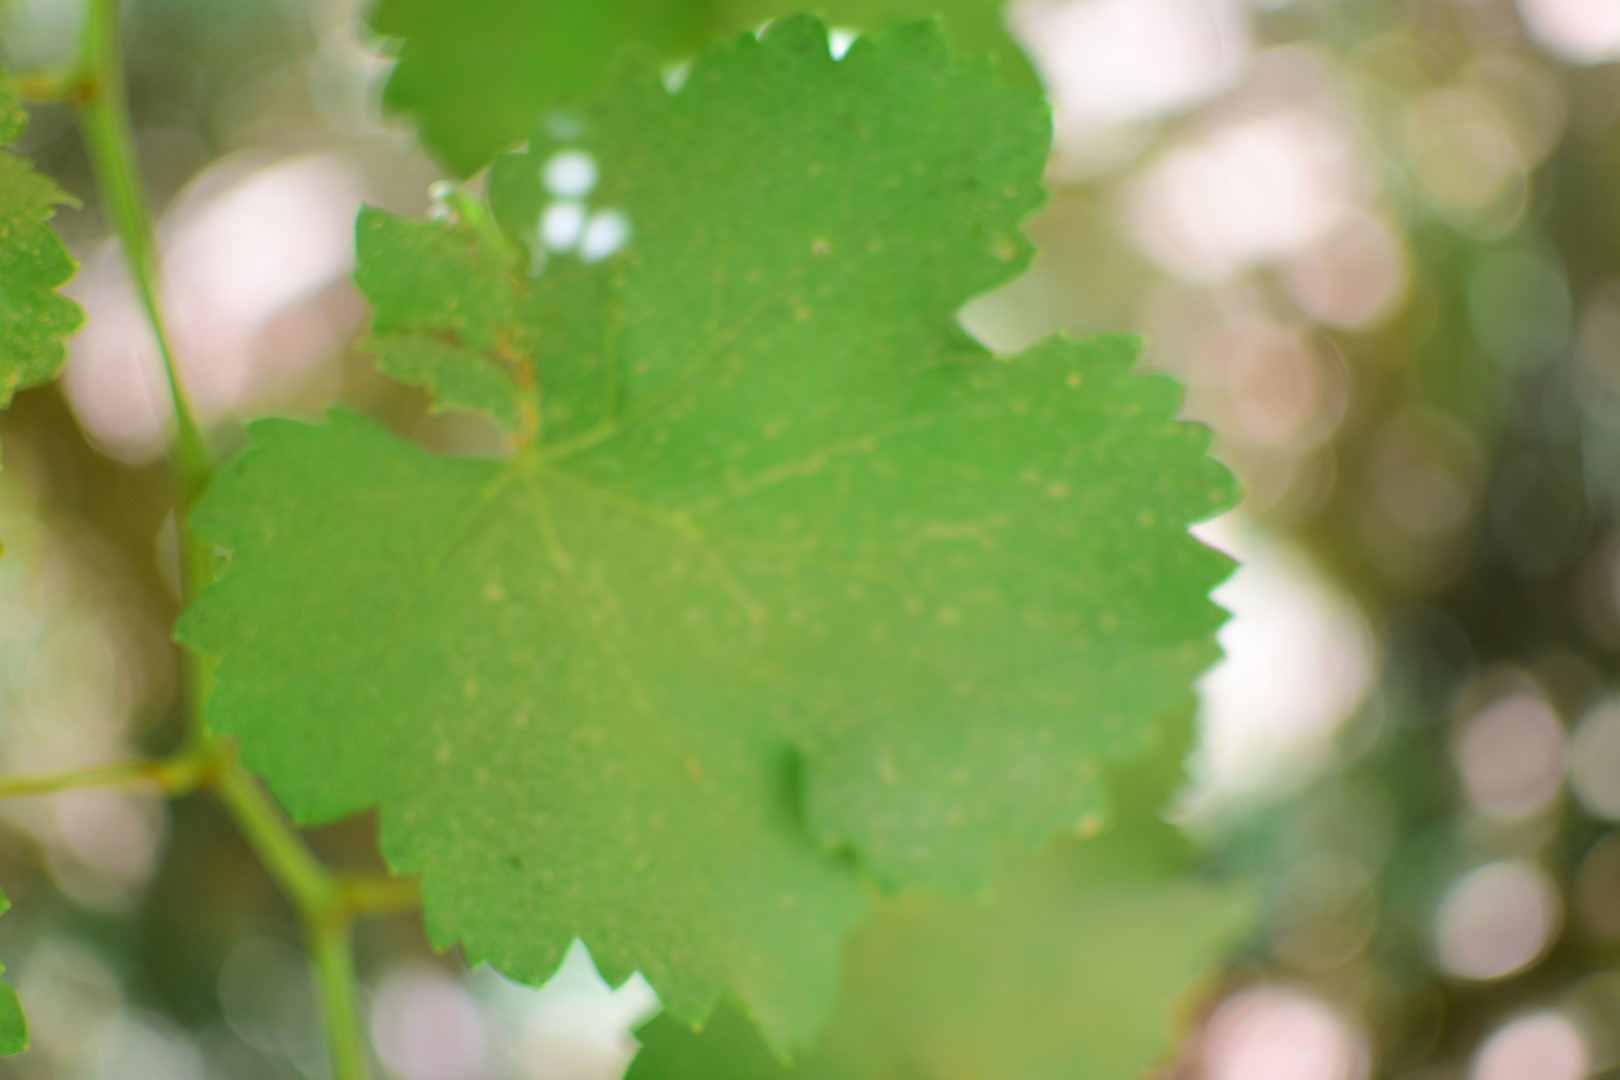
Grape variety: Frinsi